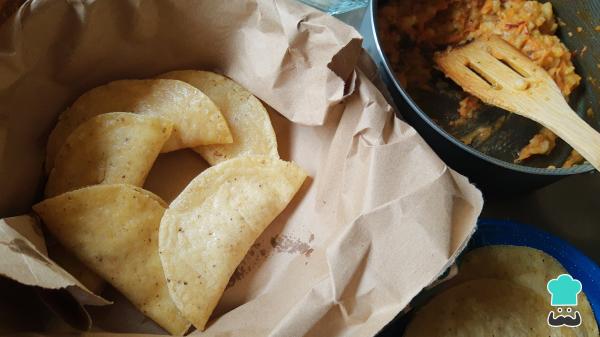
Procede a armar los tacos rellenando con el guisado que preparaste. Incorpora y ve acomodando en la canasta.